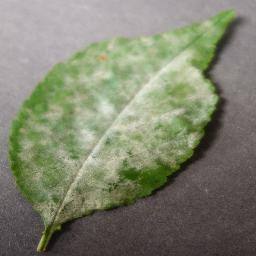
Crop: cherry
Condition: (including_sour)_powdery_mildew